Melchior (alloy)

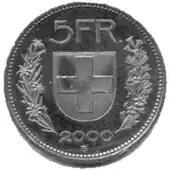
5 Swiss francs

In metallurgy, melchior is an alloy of copper, mainly with nickel (5–30%). Its name originates from , which in turn is distorted , honoring the French inventors of the alloy, Maillot and Chorier. The term melchior sometimes refers not only to the copper-nickel alloys, but also ternary alloys of copper with nickel and zinc ("nickel silver") and even a silvered brass. Melchior is easily deformable by application of pressure, both in the hot and cold state. After annealing, it has a tensile strength of about 40 kg/mm. The most valuable property of melchior is its high resistance to corrosion in air, freshwater and seawater. Increasing the amount of nickel, iron or manganese improves corrosion and cavitation resistance, especially in sea water and atmospheric water vapor. The alloy of 30% Ni, 0.8% Fe, 1% Mn and 68.2% Cu is used in maritime shipping, in particular for the manufacture of condenser tubes. Nickel gives melchior, unlike brass and bronze, a silver color, and that property, combined with its high corrosion resistance, made it popular for the manufacture of household utensils in the Soviet Union.